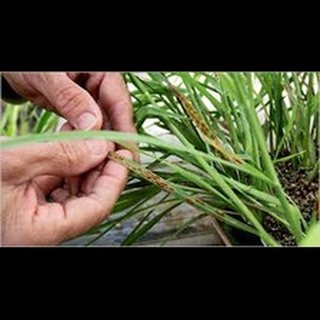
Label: wheat_leaf_blight